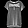
Label: T - shirt / top